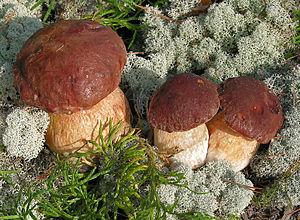
Boletus pinophilus, en français le Cèpe des pins, le Bolet pinicole ou le Cèpe des pins de montagne, est une espèce de champignons basidiomycètes de l'hémisphère nord du genre Boletus dans famille des Boletaceae. Les études phylogénétiques démontrent qu'il s'agit d'une espèce bien individualisée qui est antérieure au clade des edulis strictu senso, et qu'il est proche des espèces américaines Boletus rex-veris et Boletus fibrillosus. Il se distingue par son habitat subalpin, sa mycorhize avec les Pinaceae, et sa cuticule couleur brun-rouille.